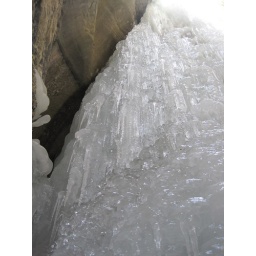
Maligne Canyon Walking on a frozen river in a deep canyon to see frozen water falls!